37th New York Infantry Regiment

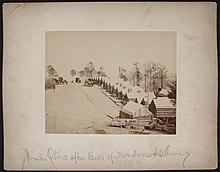
Winter quarters of 37th New York Infantry Regiment after the Battle of Fredericksburg. From the Liljenquist Family Collection of Civil War Photographs, Prints and Photographs Division, Library of Congress

The 37th New York Infantry Regiment or the Irish Rifles was formed accepted by the State on May 25, 1861, and organized in New York City. The regiment mustered in the service of the United States on June 6 and 7, 1861 for two years of service to June 22, 1863.